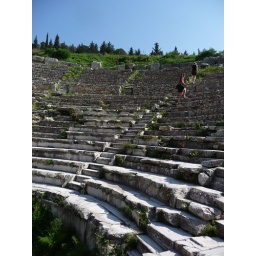
The white stone of the theatre benches blinds in the morning light.